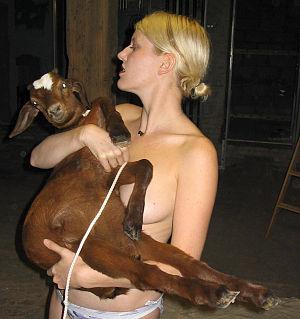
Chloe Piene, née en 1972 à Stamford, est une dessinatrice, vidéaste et sculptrice américaine d'origine allemande.